Queen Seondeok of Silla

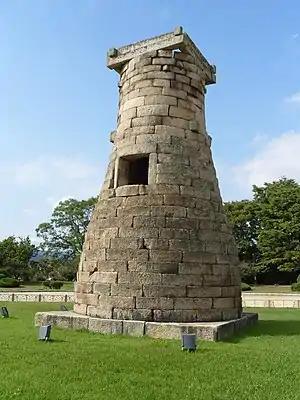
Cheomseongdae, astronomical observatory in Gyeongju, South Korea.

In January 632, Queen Seondeok became the first queen regnant of Silla. As a ruler, Queen Seondeok's primary concern was the livelihood of her people. Right after she was crowned, she appeased her people by telling them what her policies would be. She sent royal inspectors throughout the kingdom to improve the care of widows, widowers, orphans, the poor, and the elderly. During that same year, she sent a diplomat to pay tribute to the Emperor of the Tang dynasty of China, and inform him about Silla's new ruler. However, Emperor Taizong of Tang refused to acknowledge Seondeok as a ruler because she was a woman.